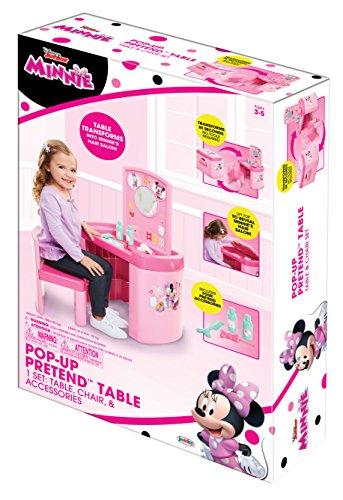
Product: Minnie Mouse 63309 Happy Helpers Pretend N' Play Activity Table Set with One Chair, Pink
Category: Home & Kitchen | Furniture | Kids' Furniture | Desks & Desk Sets
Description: Designed with bright colorful graphics and large table surface for drawing, eating, and playing.
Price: $50.00
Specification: ProductDimensions:28.8x6.9x21.1inches|ItemWeight:7pounds|ShippingWeight:11.8pounds(Viewshippingratesandpolicies)|DomesticShipping:ItemcanbeshippedwithinU.S.|InternationalShipping:ThisitemcanbeshippedtoselectcountriesoutsideoftheU.S.LearnMore|ASIN:B078NVBX3P|Californiaresidents:ClickhereforProposition65warning|Itemmodelnumber:63309|Manufacturerrecommendedage:24months-6years